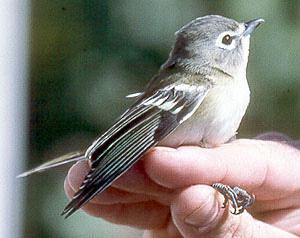
A photo of a blue headed vireo